Period-luminosity relation

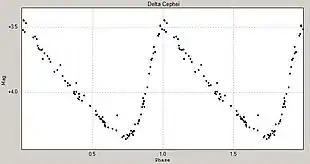

Classical Cepheids (also known as Population I Cepheids, type I Cepheids, or Delta Cepheid variables) undergo pulsations with very regular periods on the order of days to months. Cepheid variables were discovered in 1784 by Edward Pigott, first with the variability of Eta Aquilae, and a few months later by John Goodricke with the variability of Delta Cephei, the eponymous star for classical Cepheids. Most of the Cepheids were identified by the distinctive light curve shape with a rapid increase in brightness and a sharp turnover.